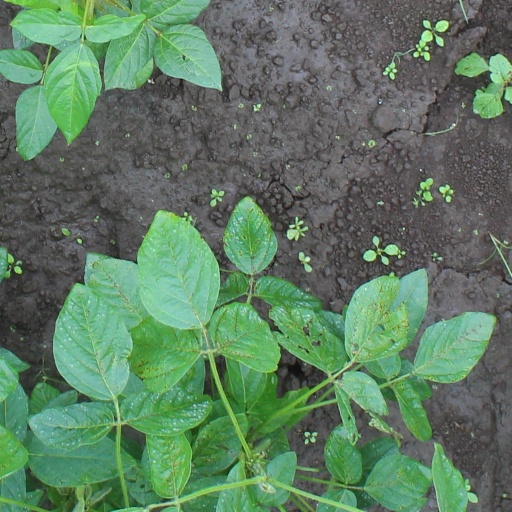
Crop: soybean